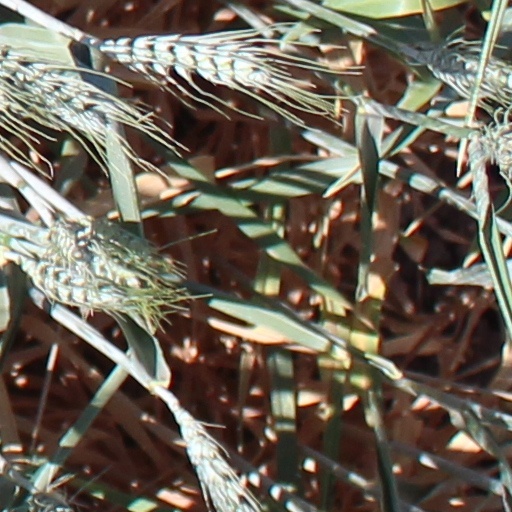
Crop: wheat